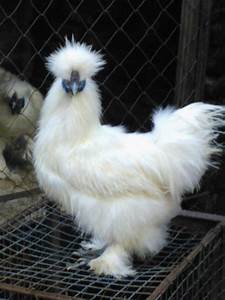
Label: gallina